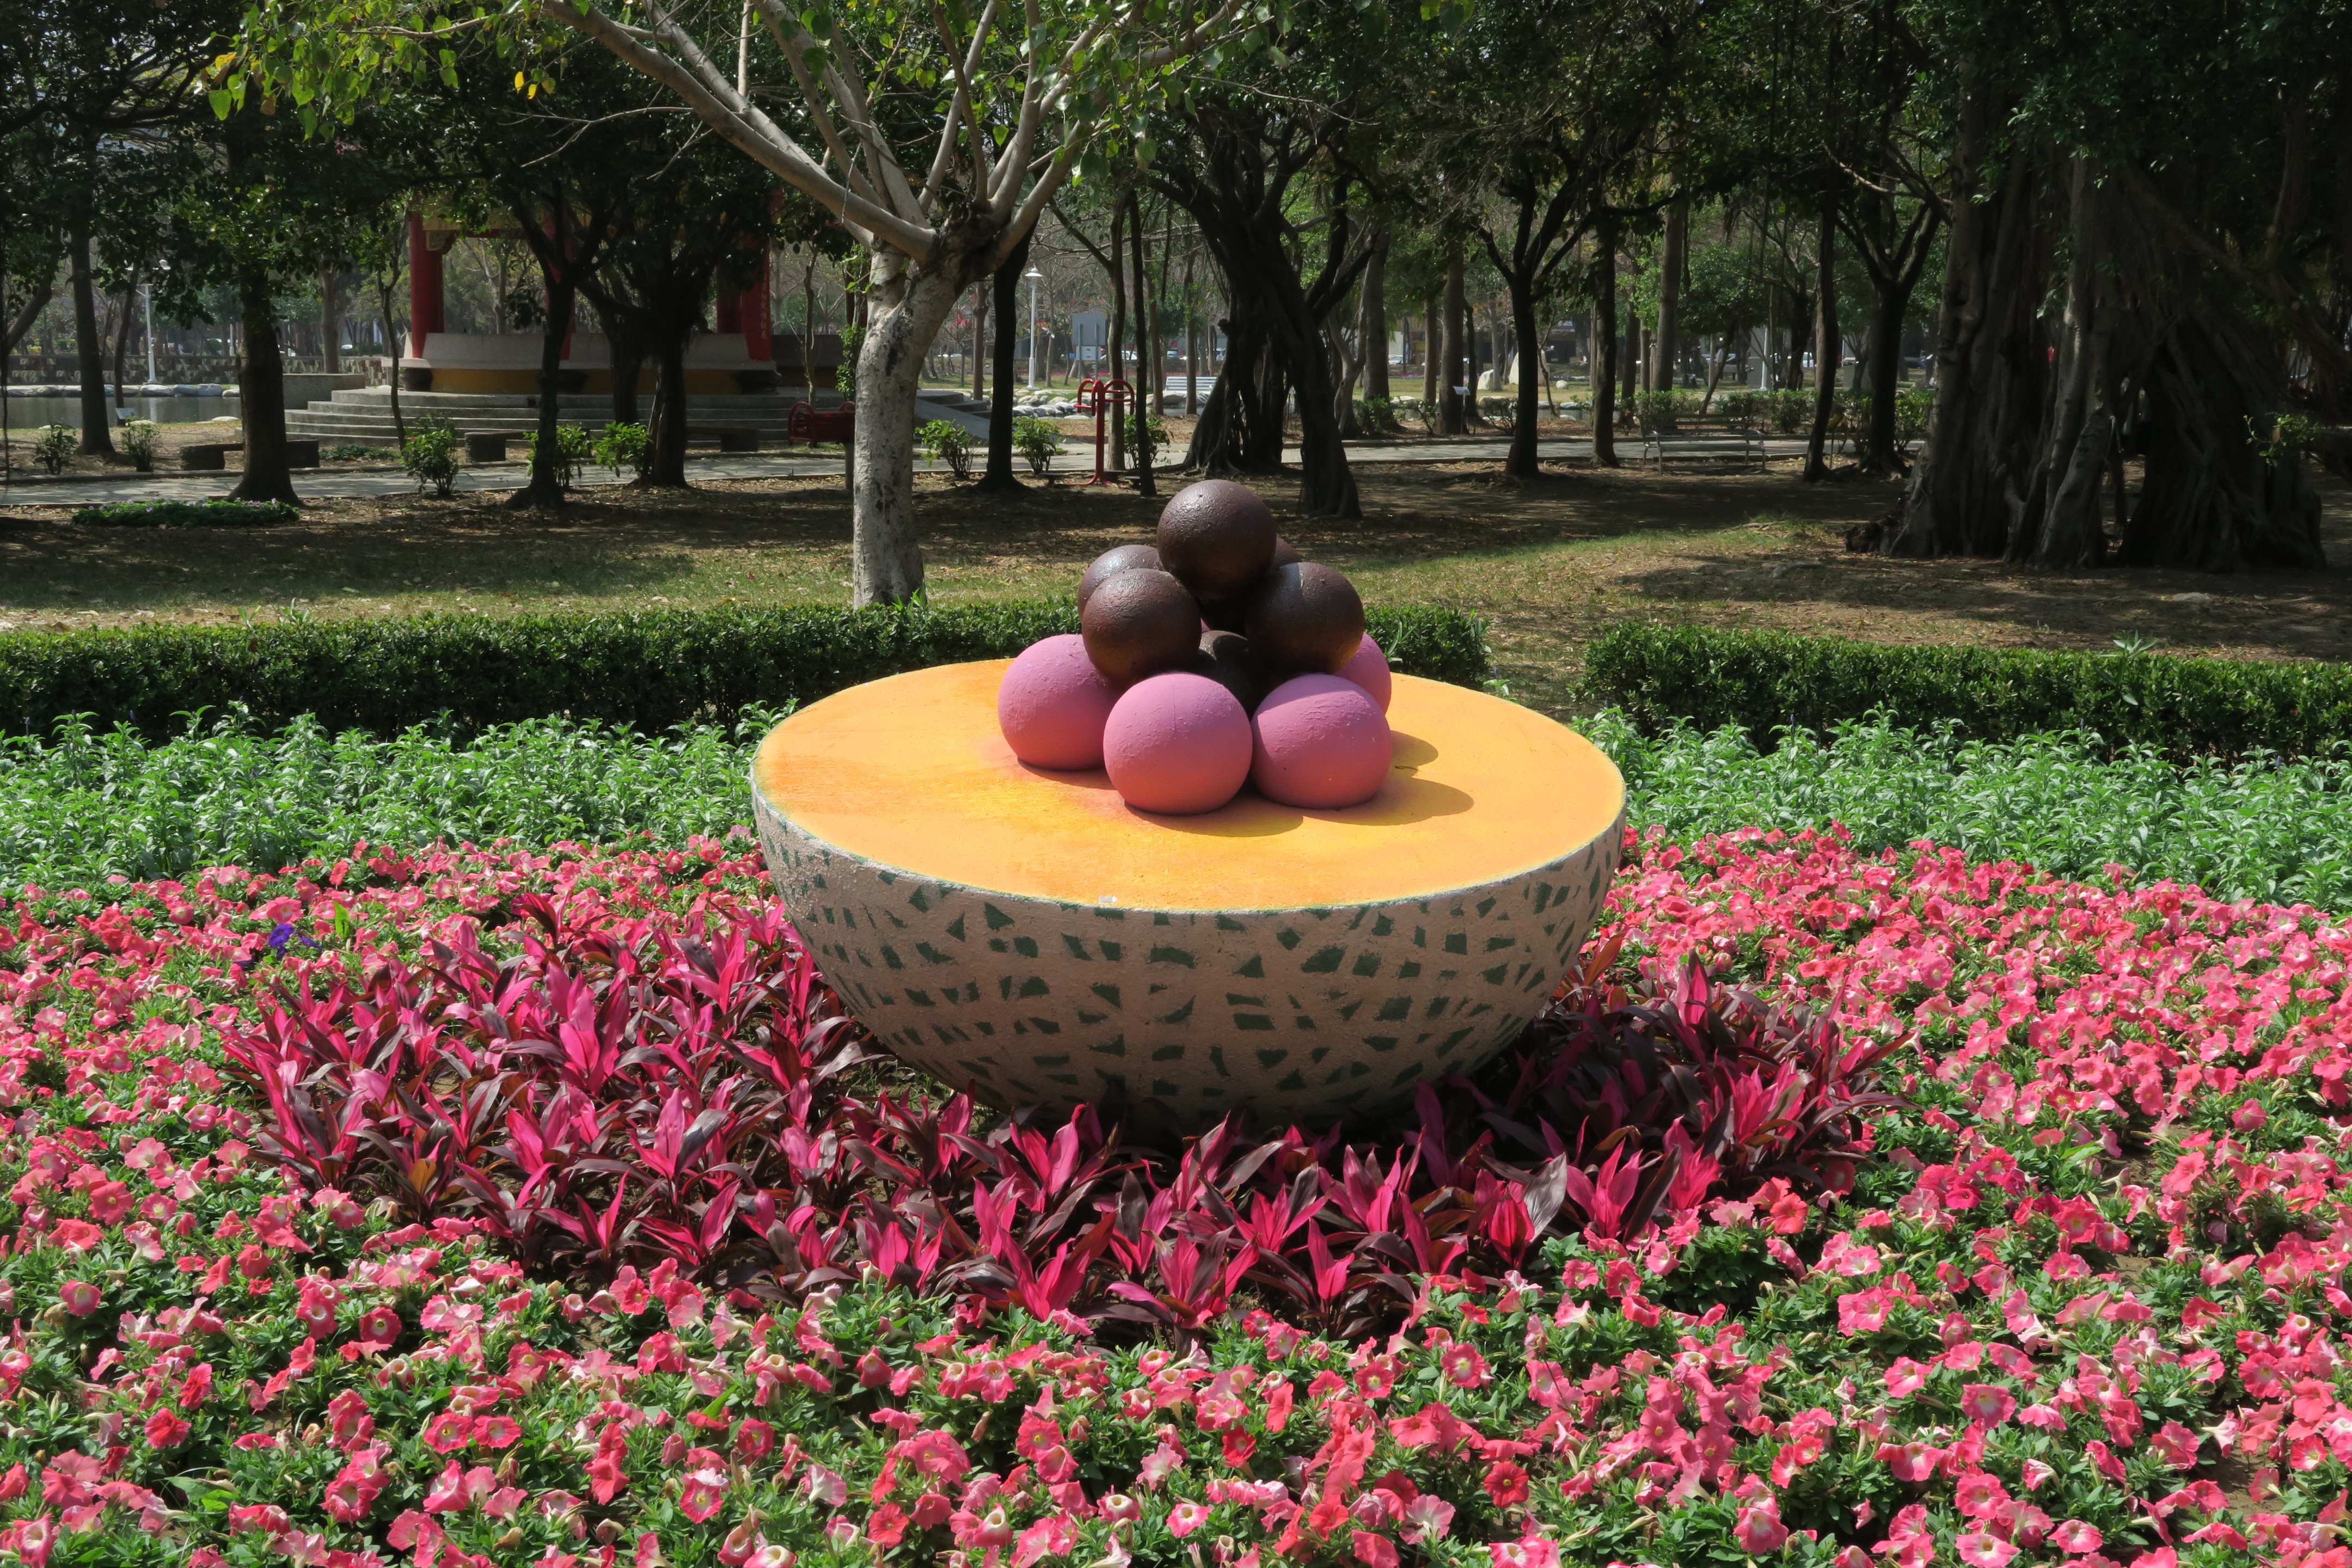
grass, plant, lawn, fruit, leaf, flower, autumn, park, backyard, botany, garden, flora, botanical garden, yard, tainan's flowers offering, duckweed farm park